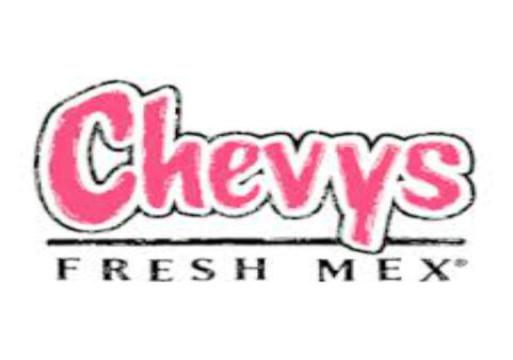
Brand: chevys fresh mex
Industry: Food